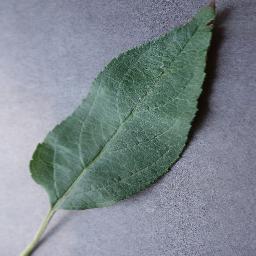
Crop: apple
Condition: healthy